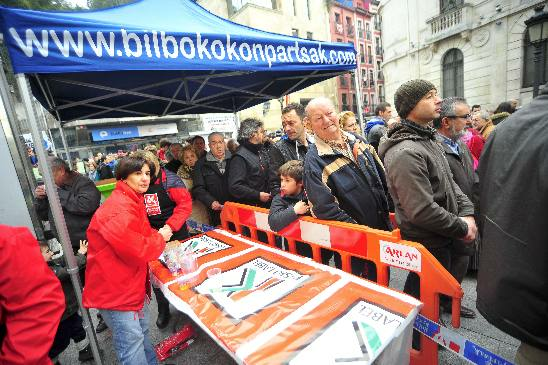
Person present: Yes